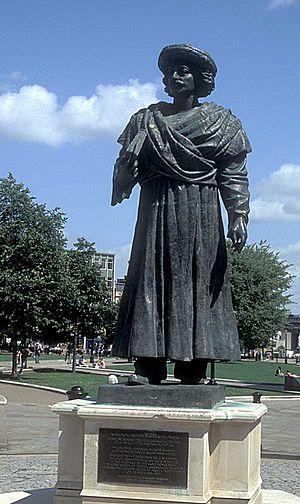
Statue de Râm Mohan Roy à College Green, Bristol, Angleterre.
Le droit indien est hérité en grande partie de la colonisation britannique, d'où l'influence de la common law, qui a été codifiée en un certain nombre de codes et de lois. Il est aussi influencé par le droit hindou, lequel continue à exercer une influence dans toutes sortes de domaines, et régit le statut personnel des citoyens hindous, de la même façon que le droit musulman régit celui des citoyens musulmans.
Râm Mohan Roy est le fondateur du Brahmo Samaj, un des premiers mouvements de réforme de l'hindouisme dont l'influence fut évidente dans les domaines de la politique, de l'administration publique et de l'éducation aussi bien que de la religion.